Ingleby Barwick

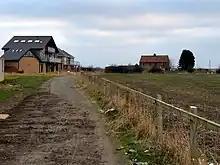
Path at the edge of The Rings housing with the Barwick House Farm site to the right

The north of Ingleby Barwick was formerly quarried for Whinstone. Much of this area now forms Ingleby Barwick Golf Academy and northern part of The Rings. Evidence of a tramway system and jetty on historic Ordnance Survey maps suggest that the Whinstone was exported by boat.